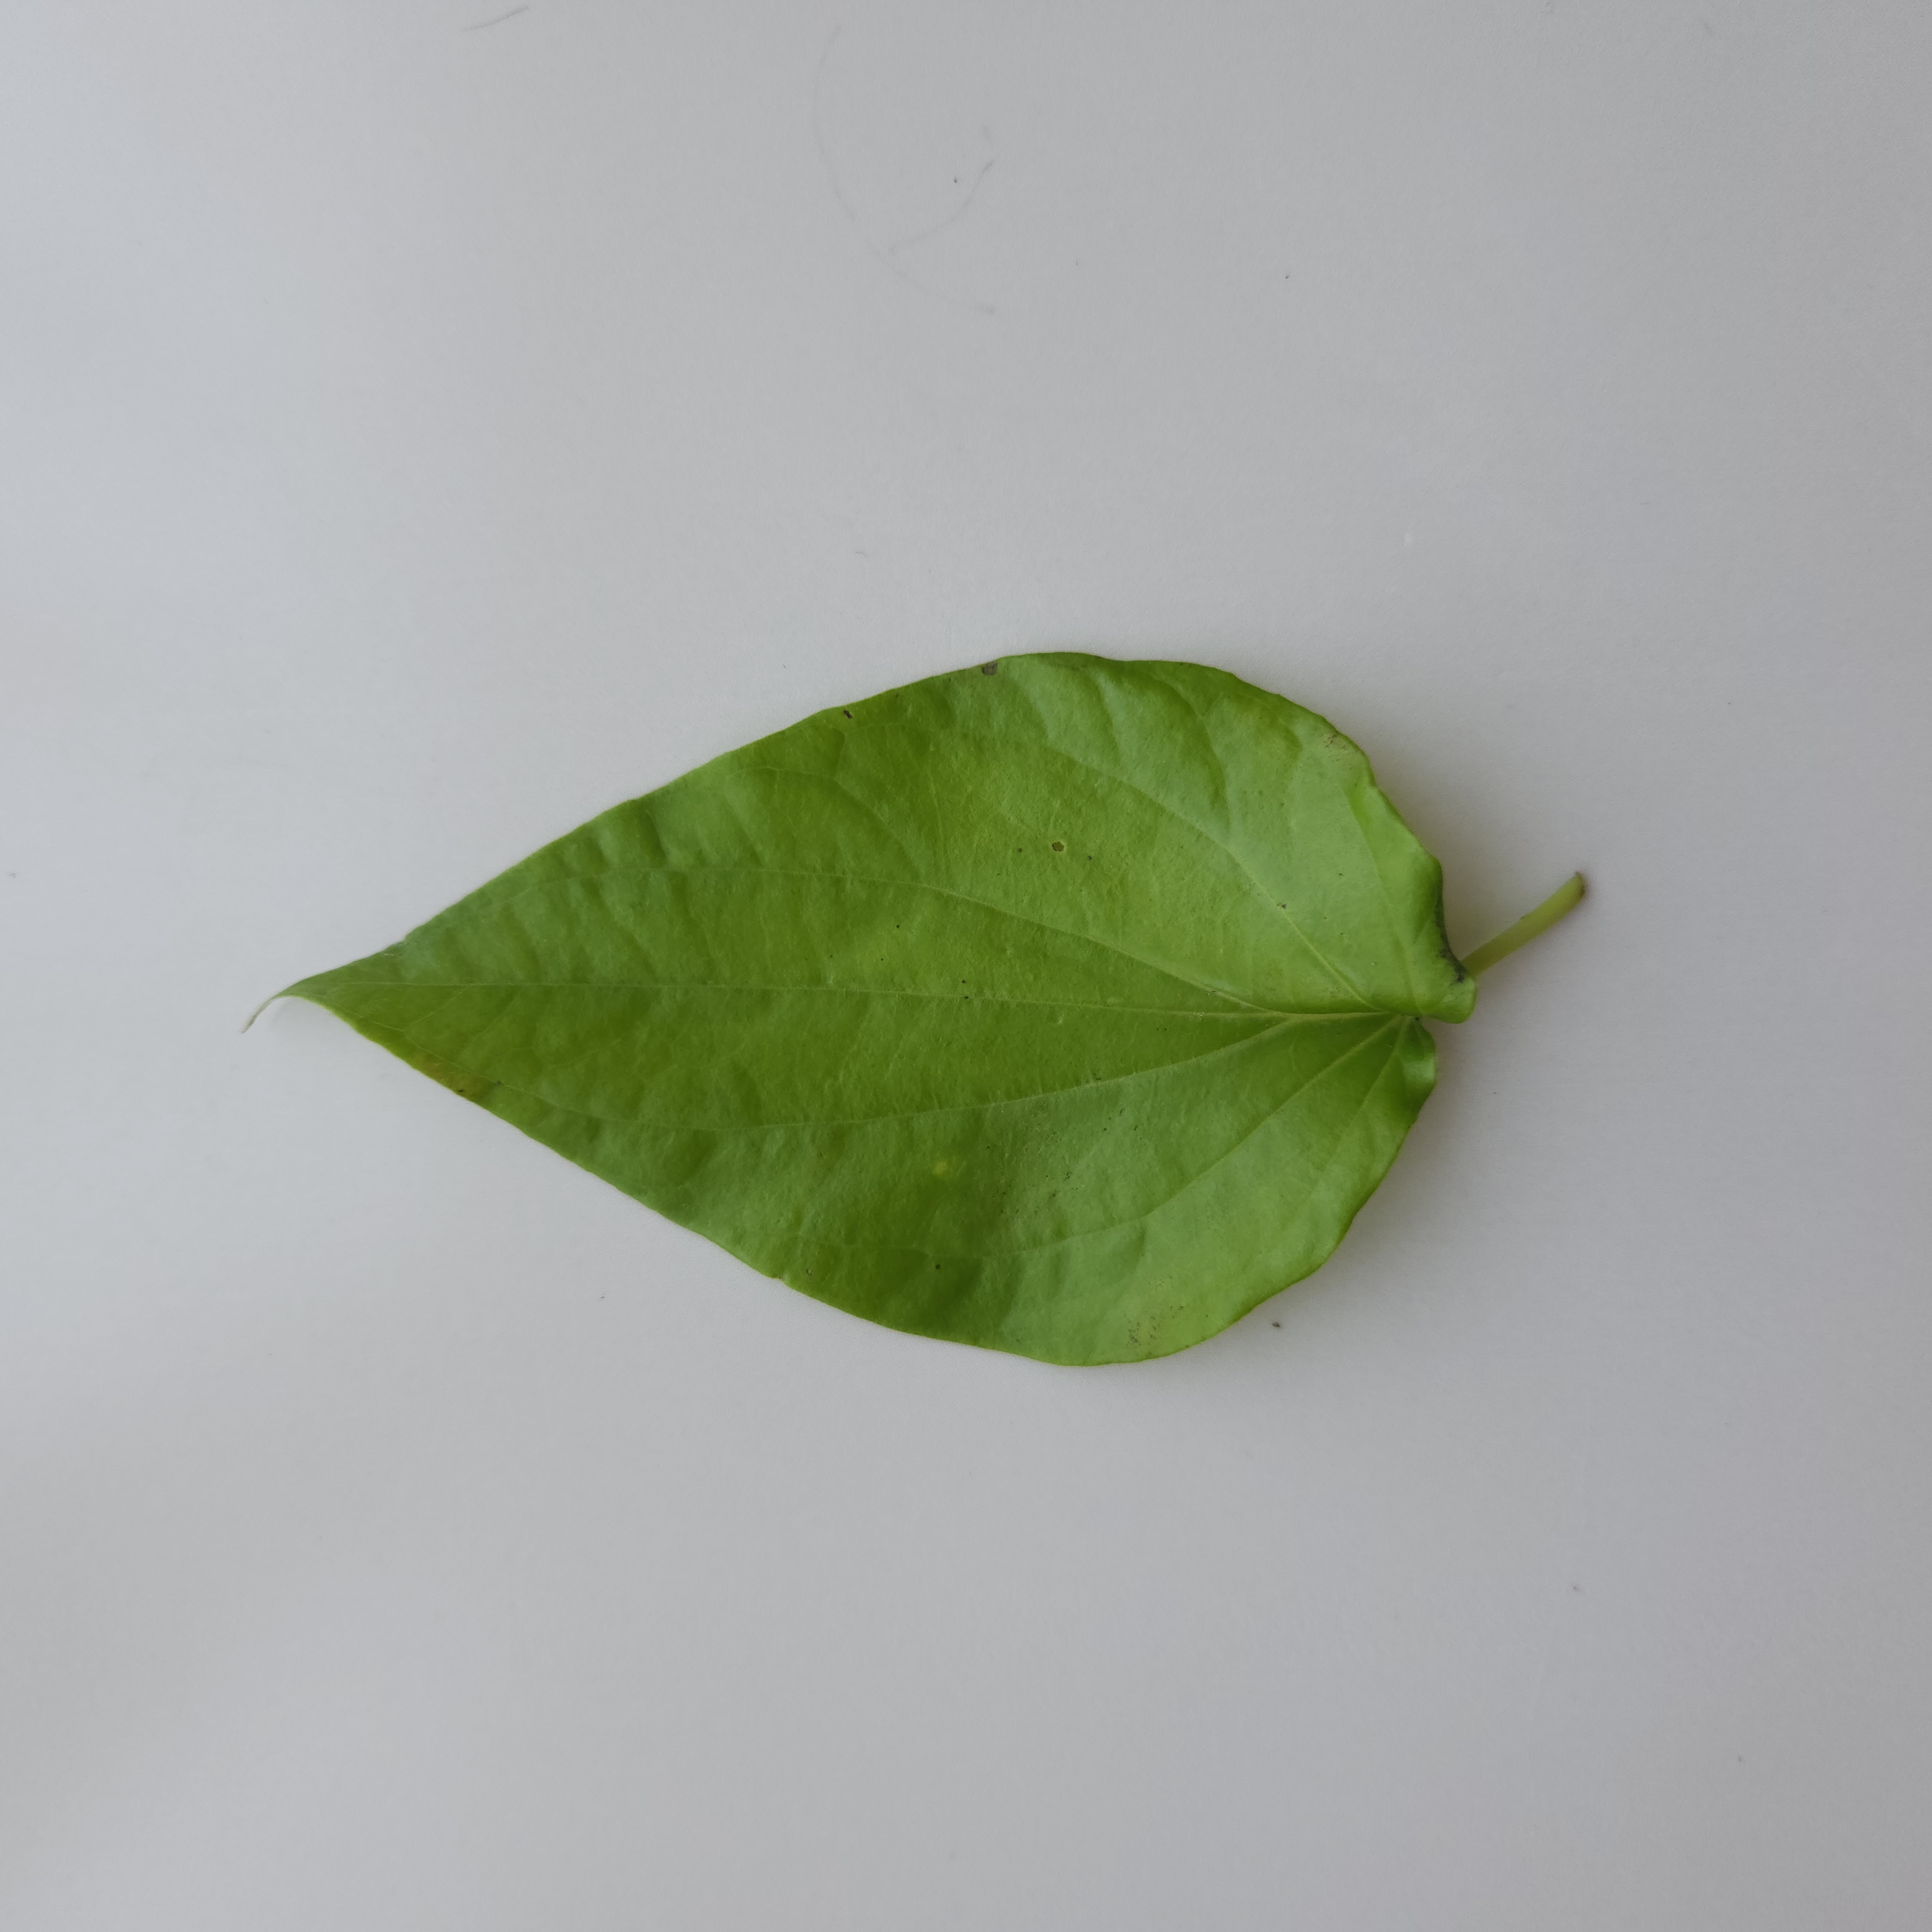
Label: Healthy